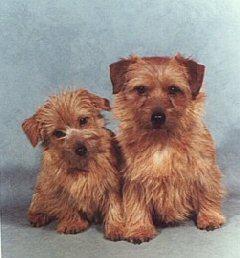
Norwich_terrier